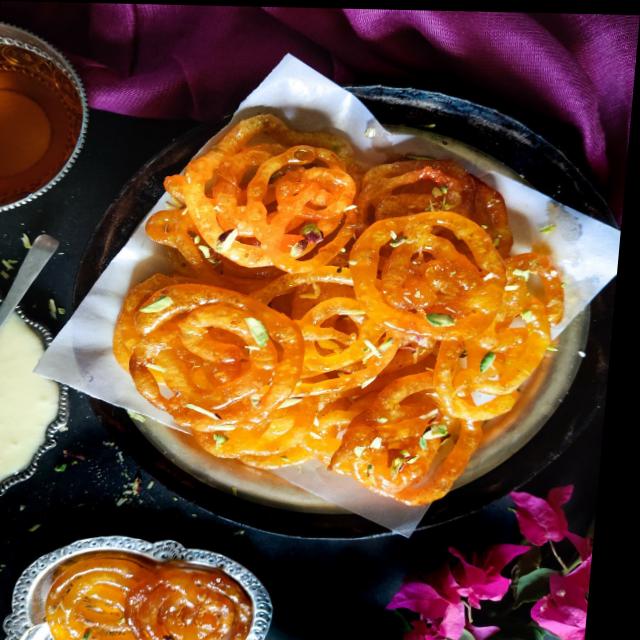
Dish: jalebi